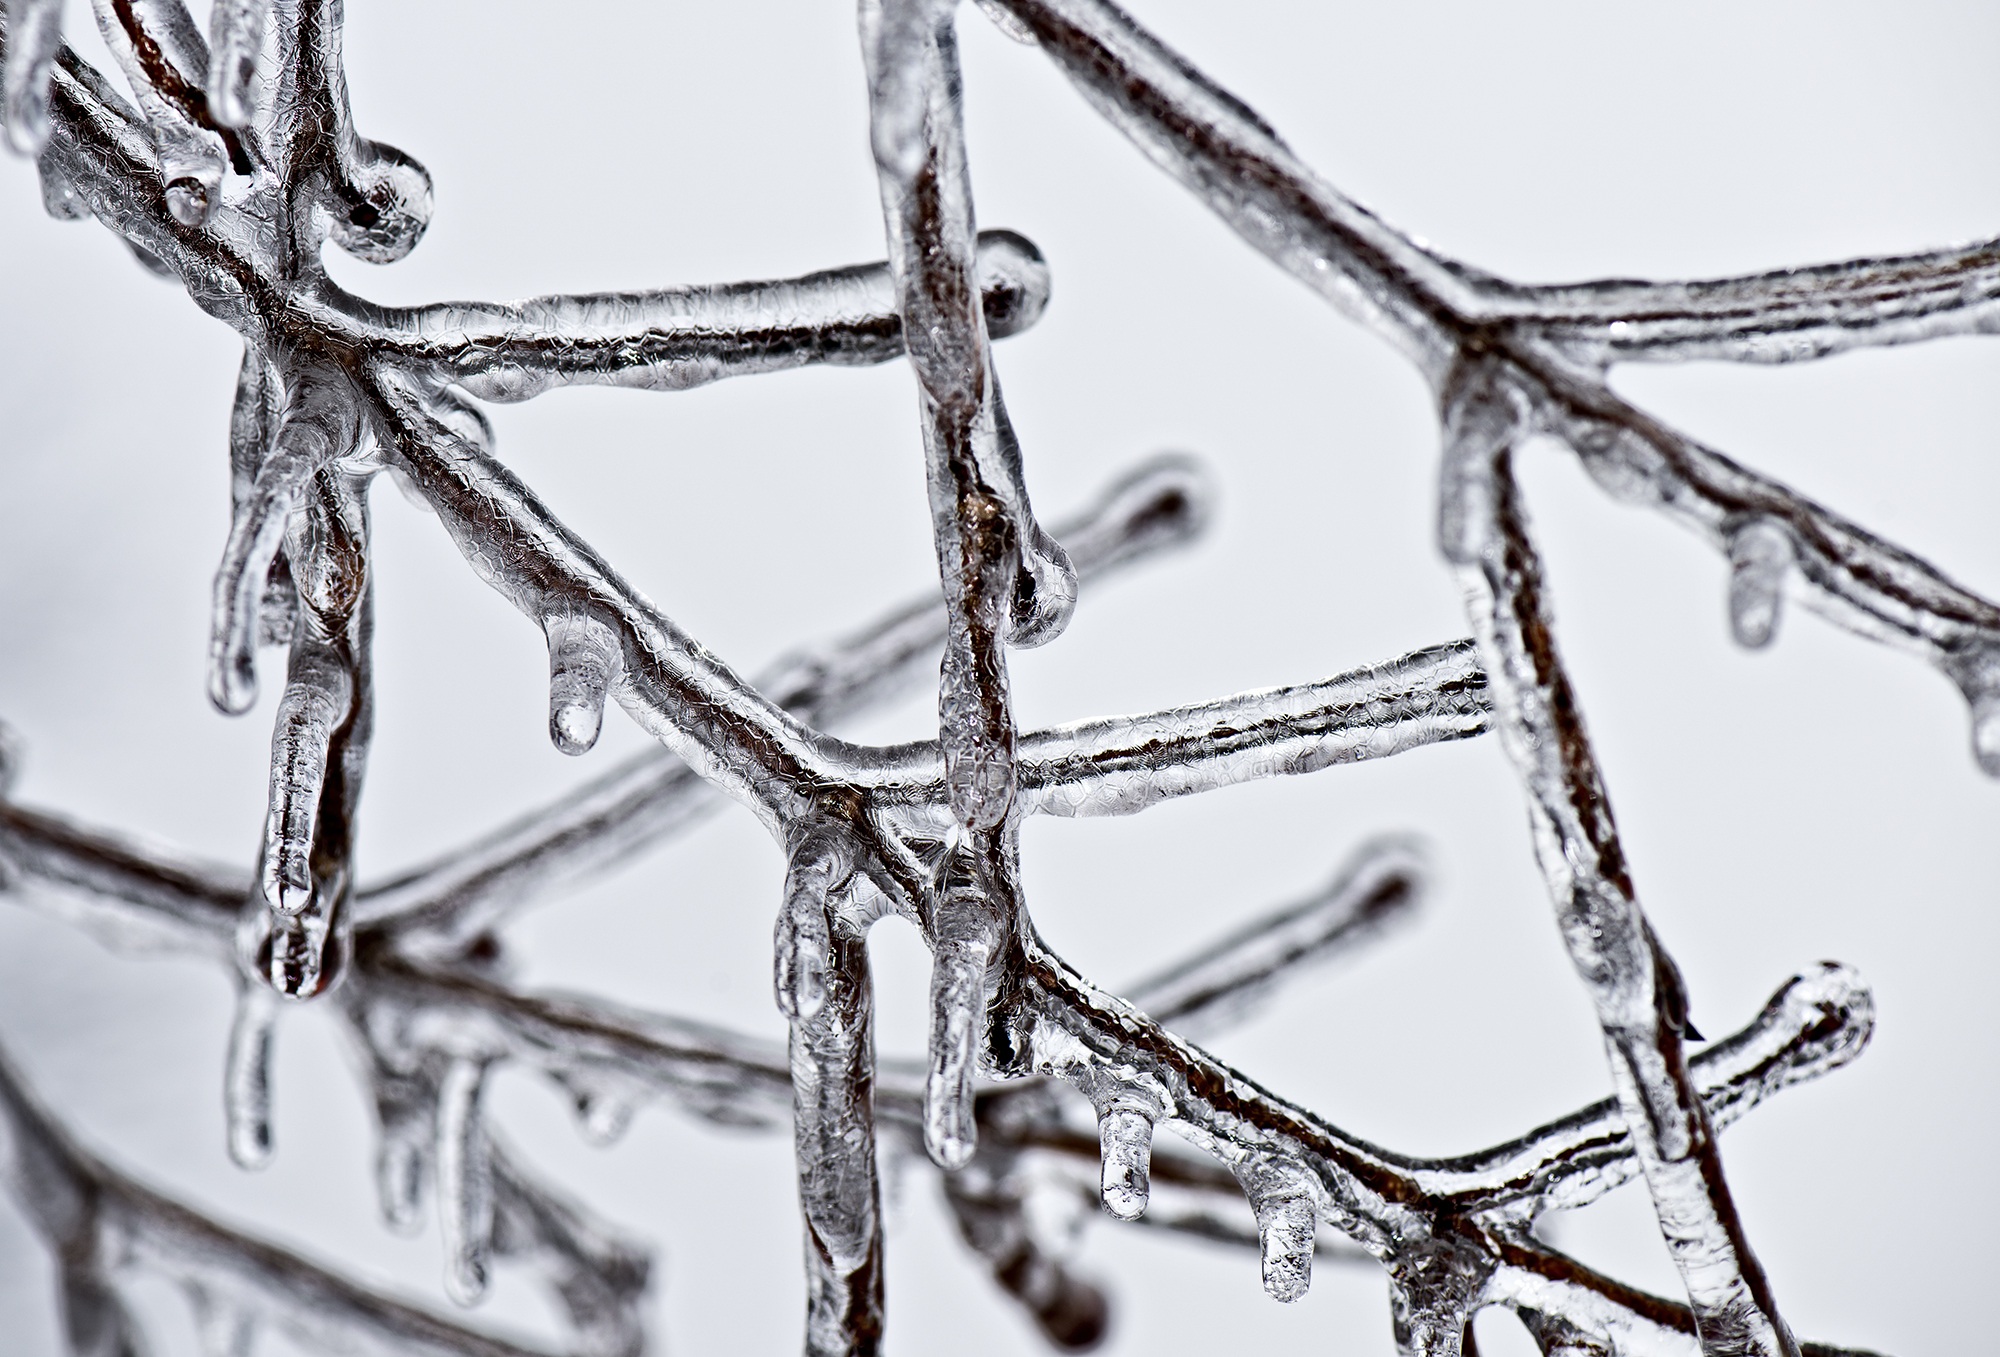
tree, outdoor, branch, snow, cold, winter, black and white, white, texture, leaf, frost, ice, pattern, line, spring, weather, freeze, frozen, monochrome, season, twig, textured, close up, cool, icy, seasonal, freezing, macro photography, monochrome photography